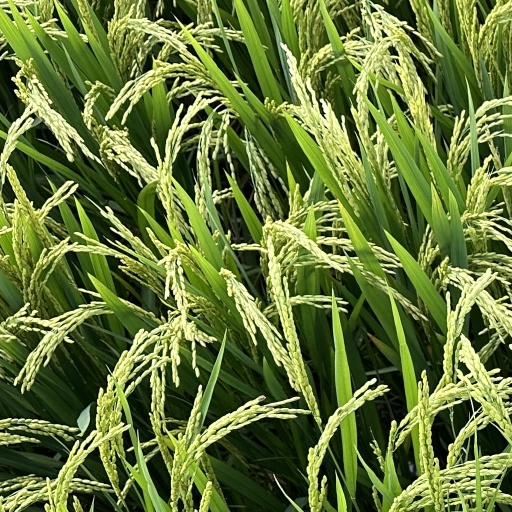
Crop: rice